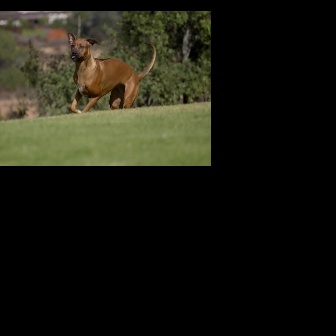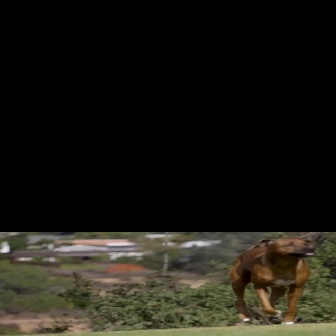
  Please identify the target specified by the bounding box [66,31,157,121] in the first image and locate it in the second image. Return the coordinates in [x_min,y_min,x_max,y_max] format.
Answer: [227,236,318,327]